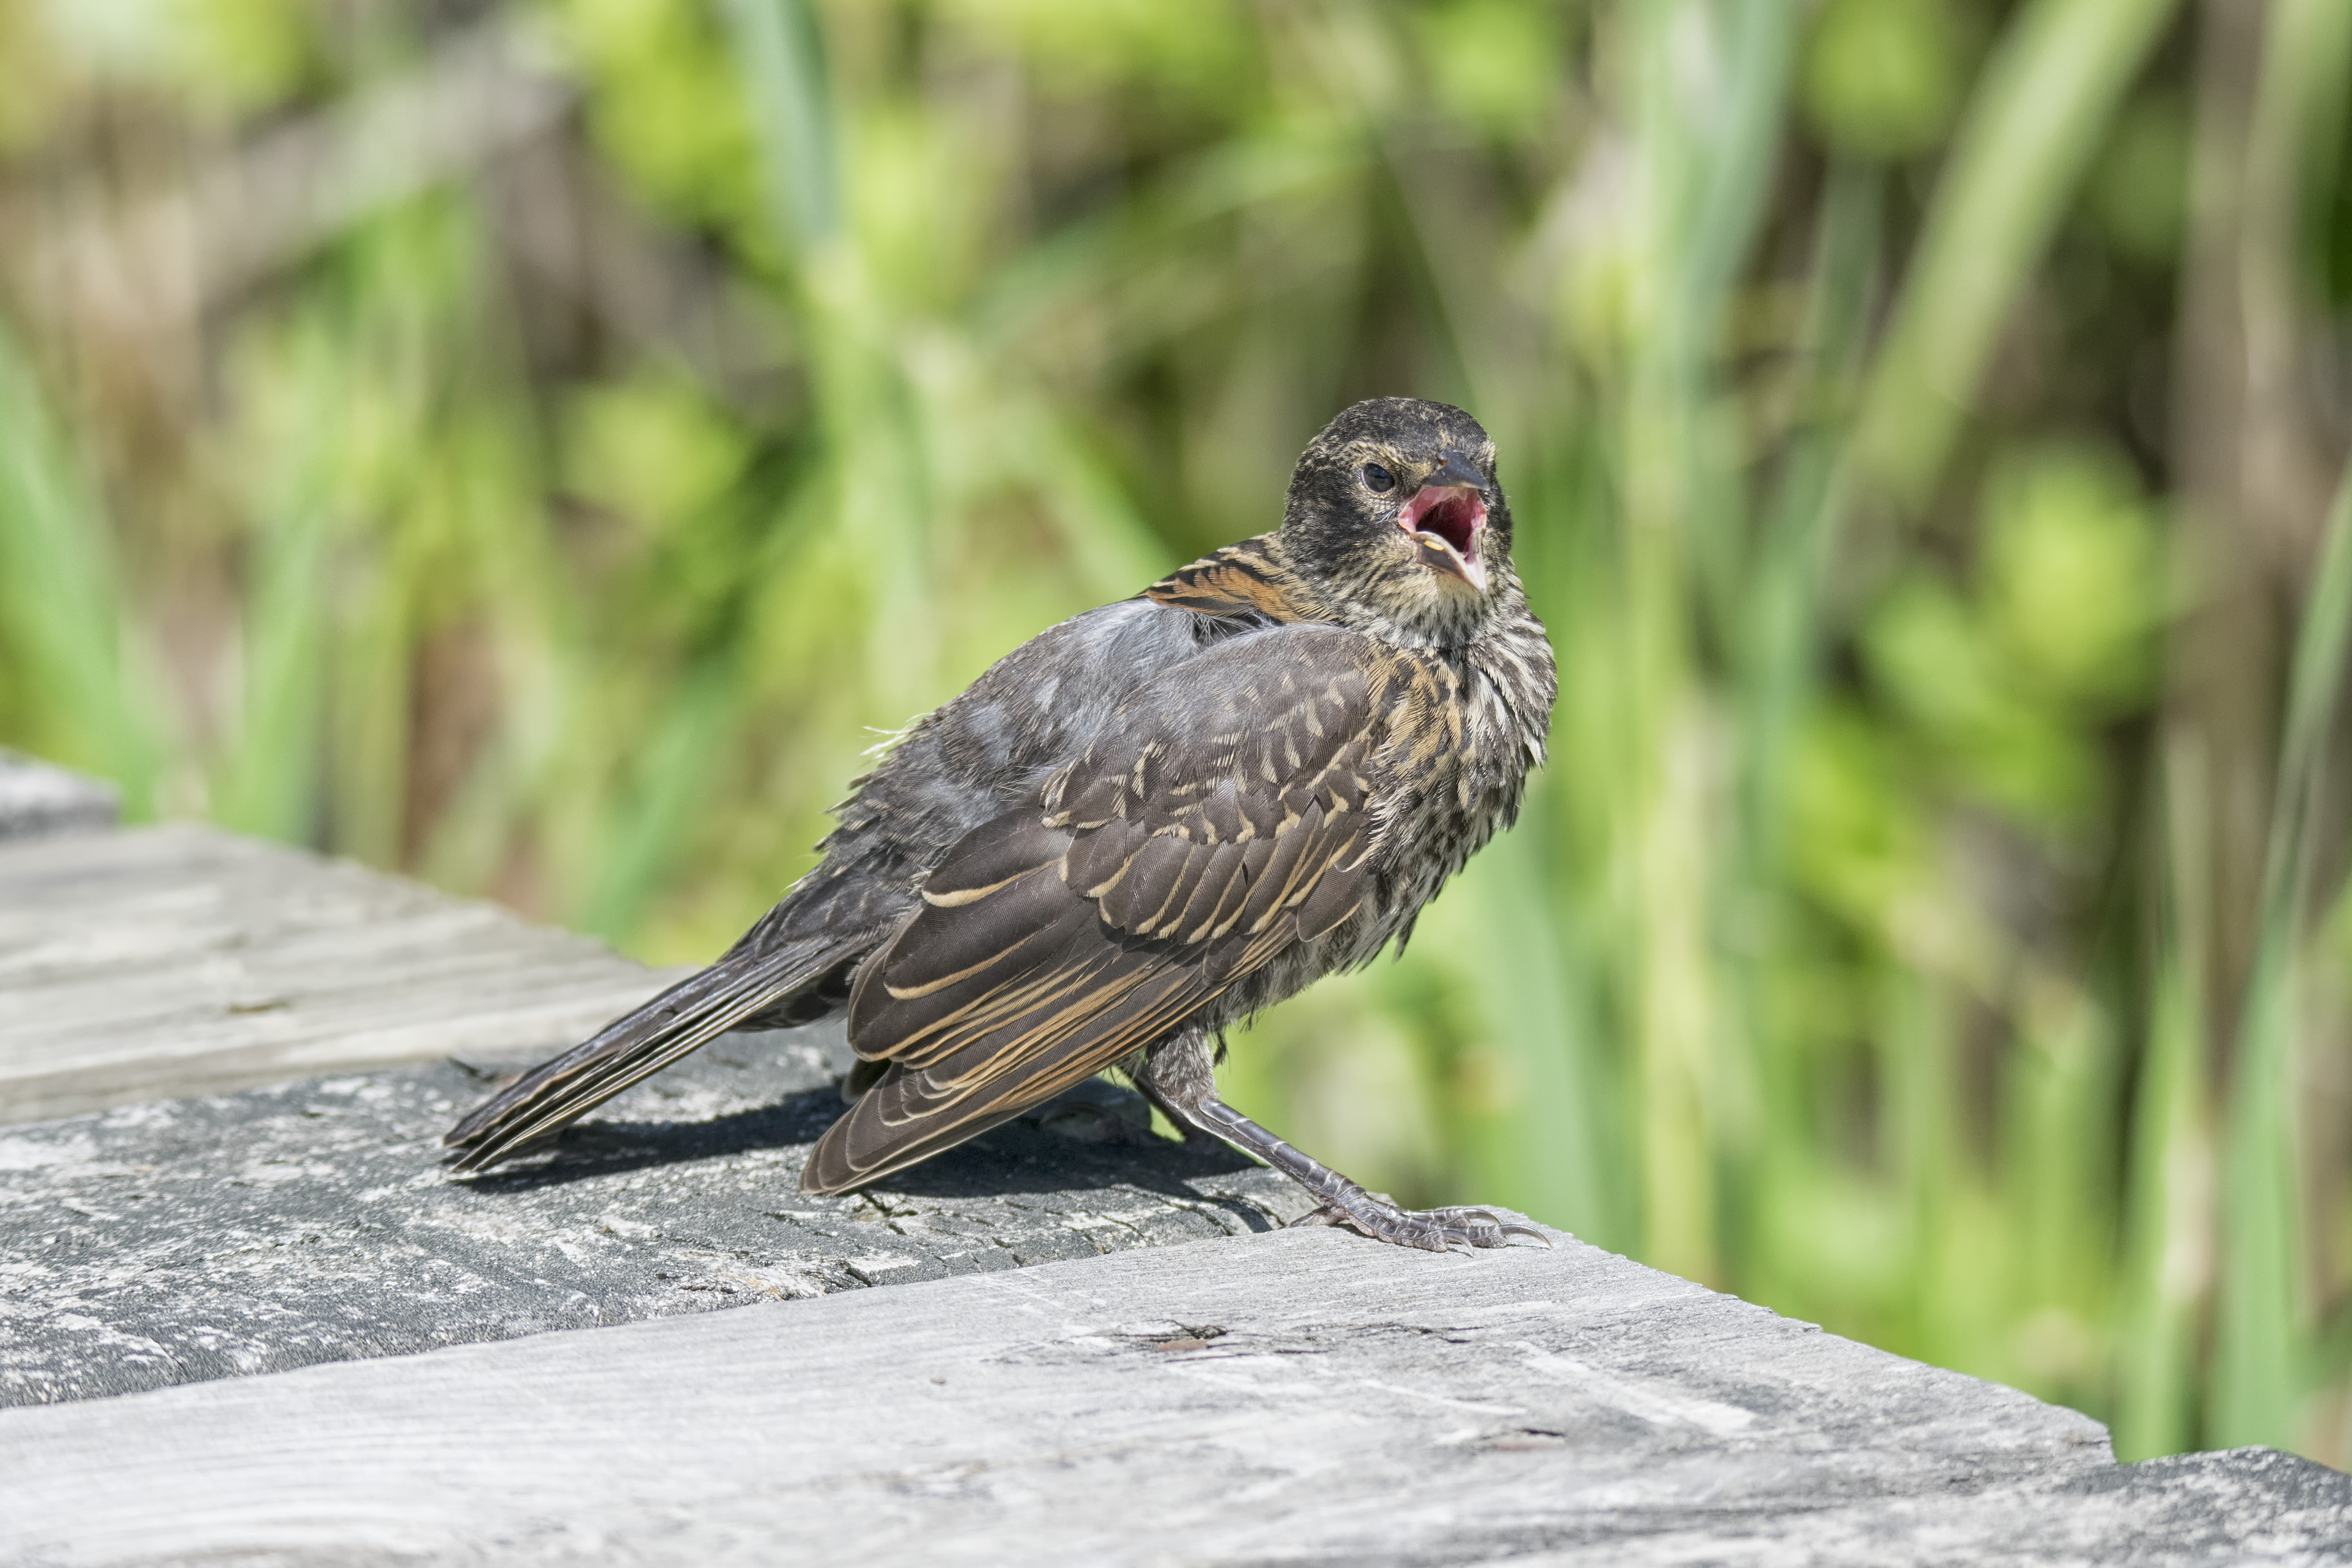
bird, wildlife, red, beak, winged, hawk, fauna, canada, a, vertebrate, sparrow, quebec, blackbird, falcon, sherbrooke, oiseau, carouge, paulettes, house sparrow, perching bird